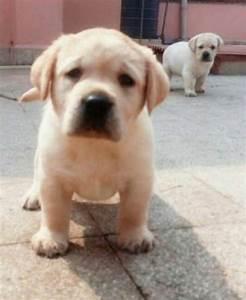
dog